Dünýägözel Gulmanowa

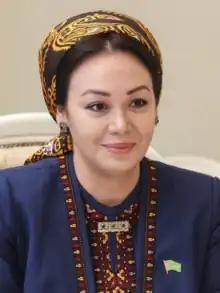
Gulmanowa in 2023

Dünýägözel Akmuhammedowna Gulmanowa (born 14 January 1989) is a Turkmen politician currently serving as speaker of Turkmenistan's parliament.